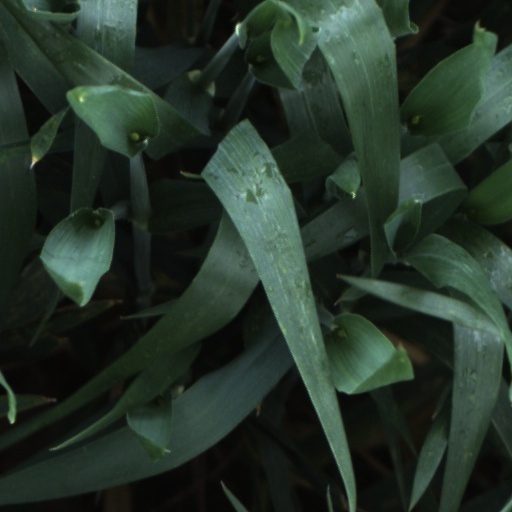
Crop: wheat